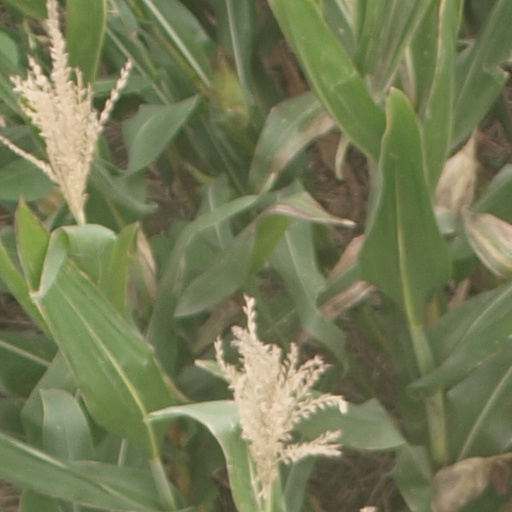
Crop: maize; corn